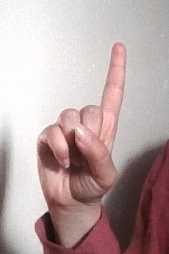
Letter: bb